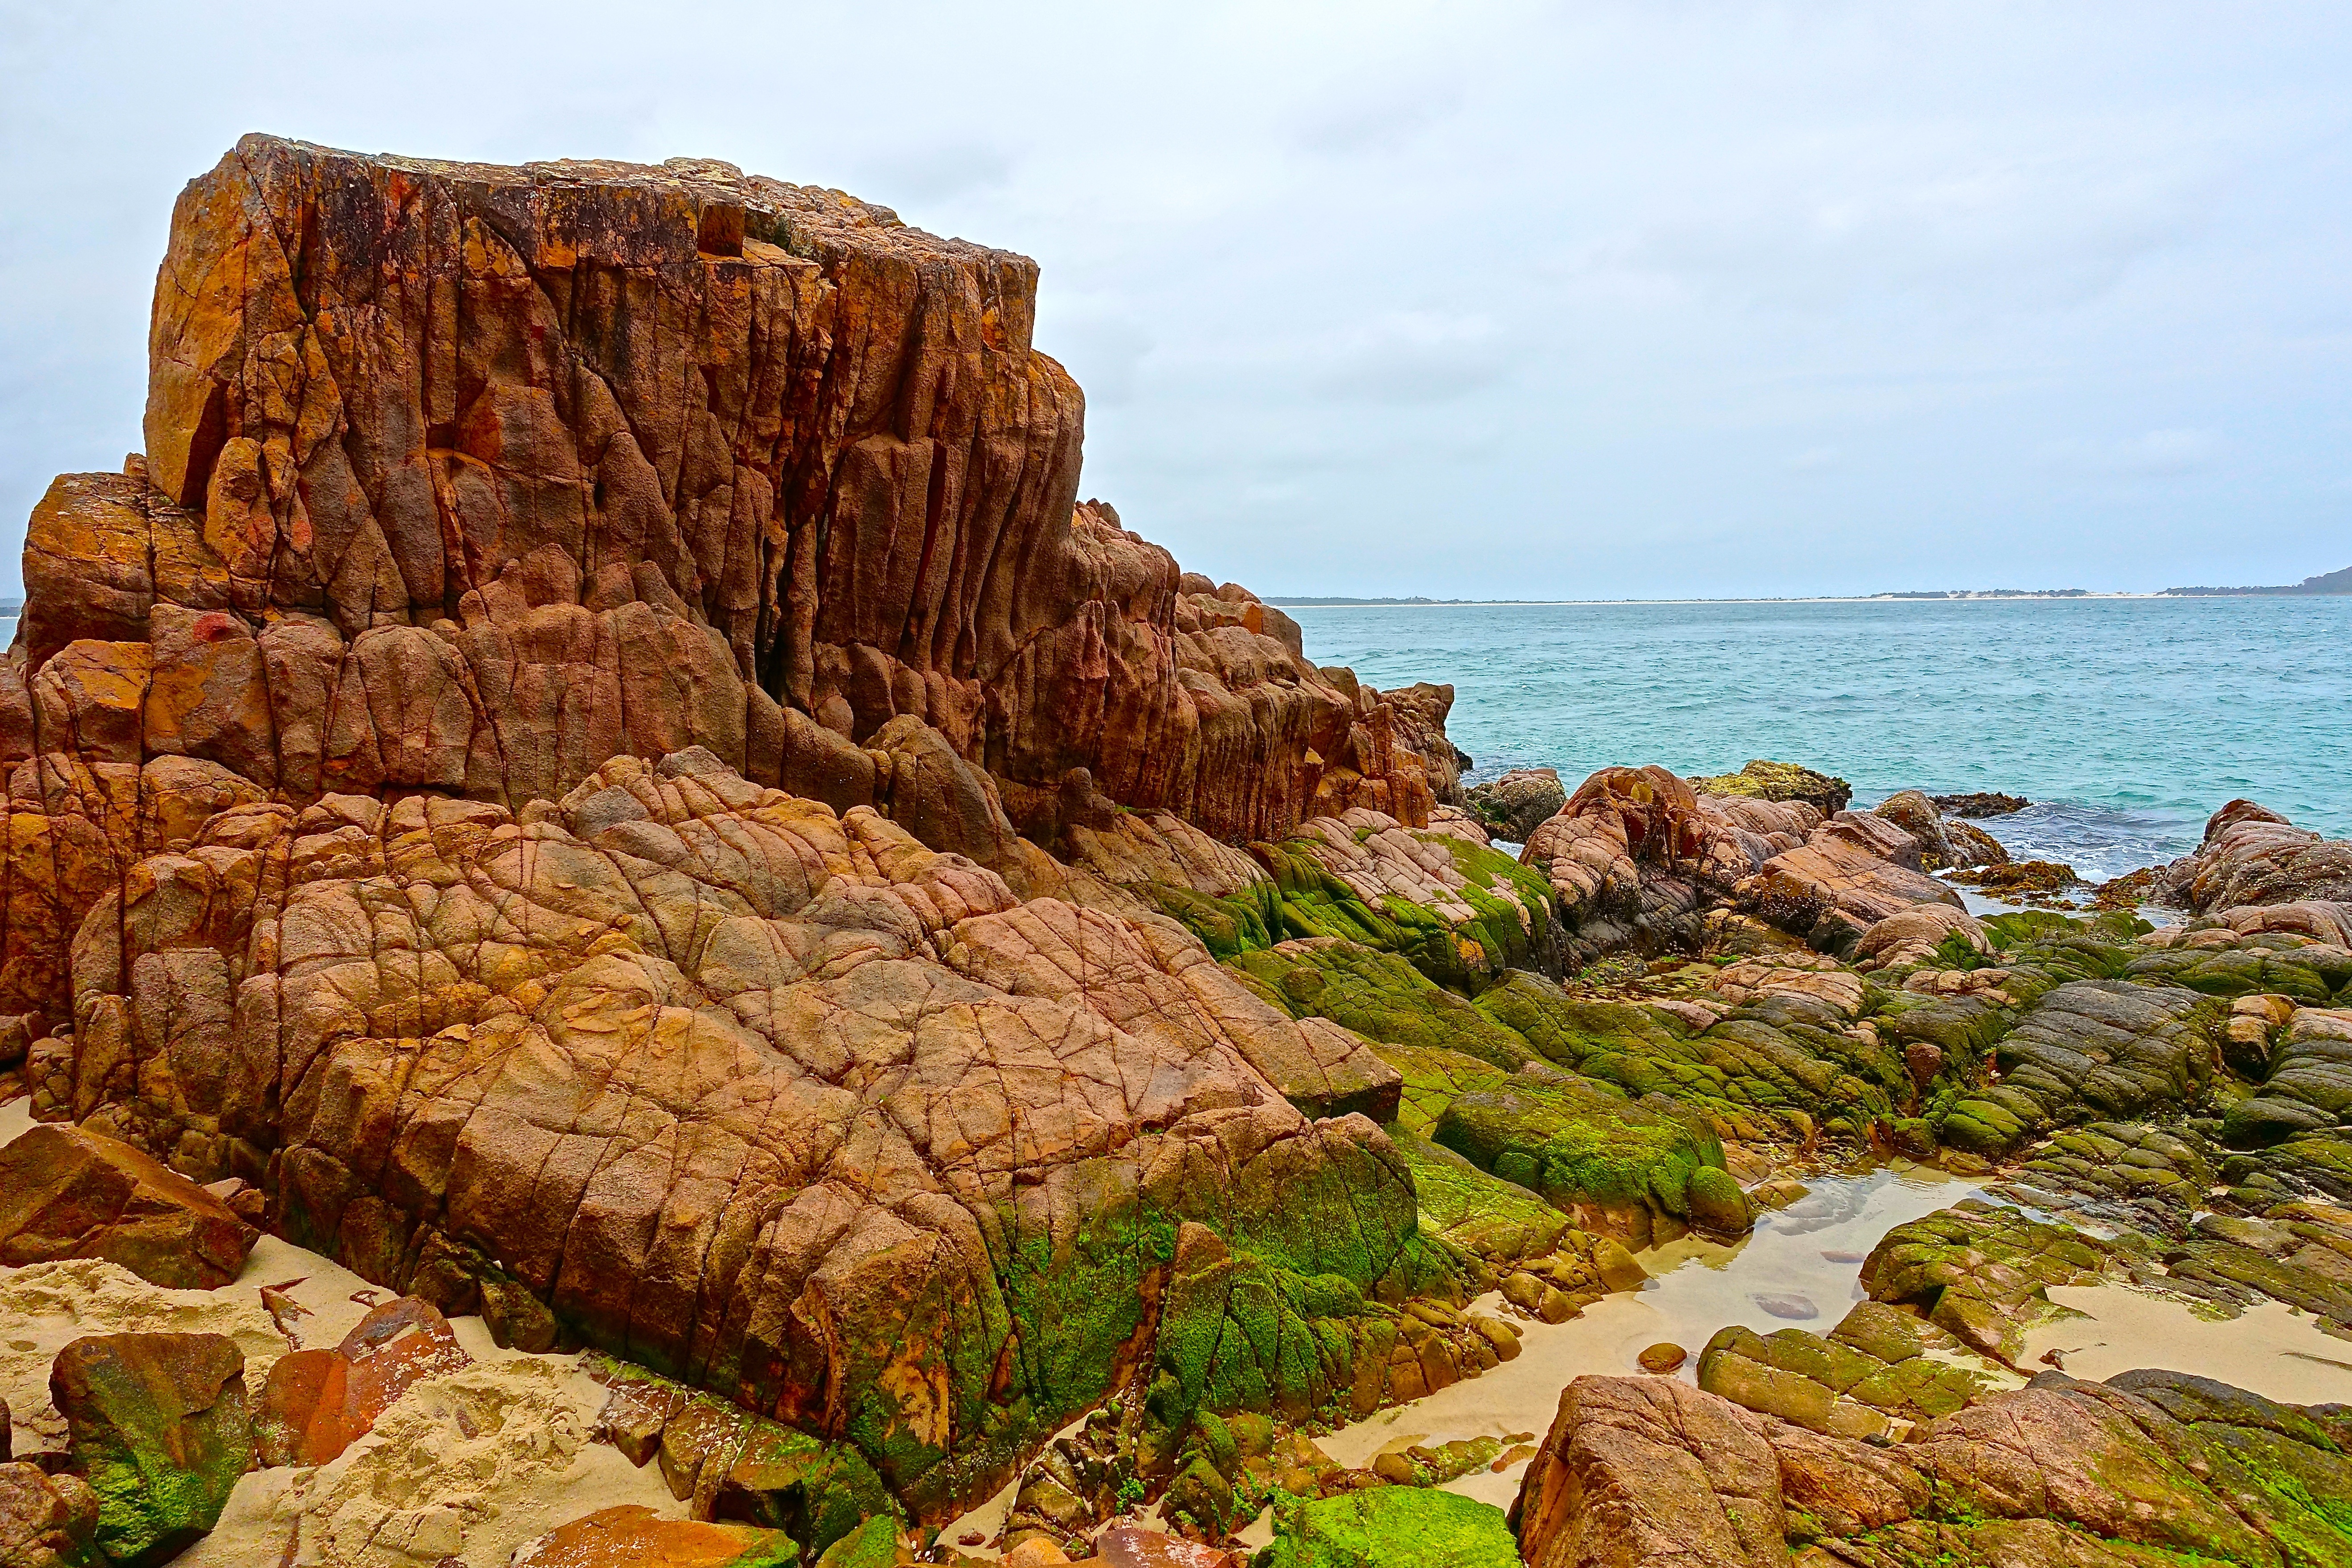
landscape, sea, coast, rock, shore, coastline, formation, cliff, seaside, wild, red, seascape, scenery, rocky, stack, terrain, material, rocks, geology, outcrop, cape, wadi, landform, natural arch